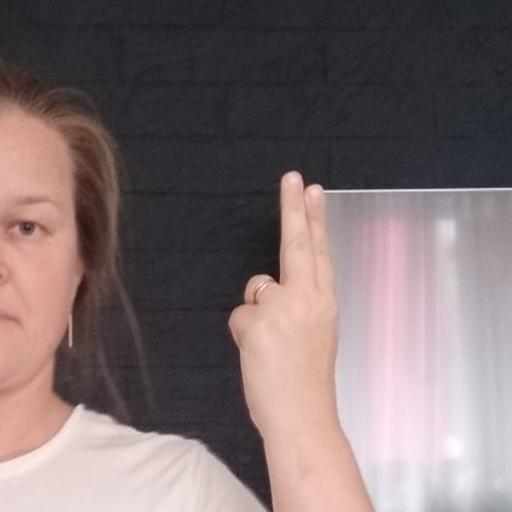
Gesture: two_up_inverted